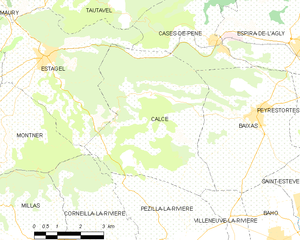
Carte des communes françaises
Calce est une commune française située dans le département des Pyrénées-Orientales, en région Occitanie.